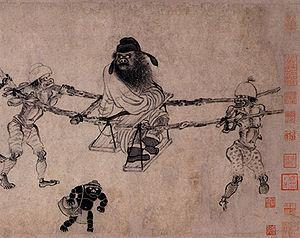
La Fête des fantômes - nom officiel zhongyuanjie 中元节 / 中元節, zhōngyuán jié - est une fête chinoise qui a lieu le 15ᵉ jour du septième mois lunaire, dit mois des fantômes. La tradition veut que pendant cette période soient relâchés sur terre les esprits retenus dans les enfers parce qu'ils ne reçoivent pas de culte, ou ne peuvent trouver la paix pour cause de mort violente ou de mauvaise conduite. Ces « esprits orphelins et fantômes sauvages » se voient offrir des repas réconfortants et des cérémonies pour leur délivrance. Le mois des fantômes est considéré comme dangereux. En effet, outre le fait que les esprits non apaisés sont susceptibles de jouer de mauvais tours, leur nature trop yin est préjudiciable à la santé des vivants. C'est pourquoi, traditionnellement, on évite autant que possible pendant cette période les activités et endroits à risque ainsi que les évènements importants.
Zhong Kui est un exorciste légendaire originaire de Chine.